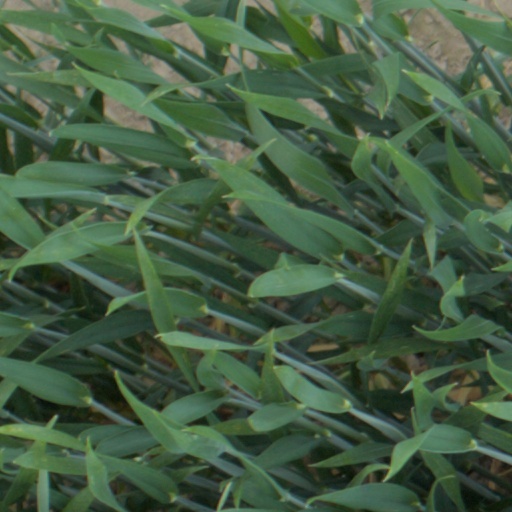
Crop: wheat